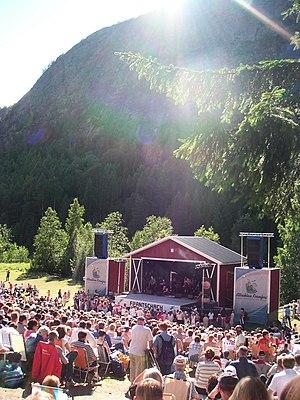
Skuleberget est une montagne située dans l'Ångermanland, près de la côte de la mer Baltique, en Suède. Culminant à 295 m d'altitude, elle domine le paysage et constitue un point de repère notable, avec une silhouette caractéristique formant presque une falaise sur son versant est. La montagne est classée réserve naturelle depuis 1969. Elle fait partie, tout comme le parc national de Skuleskogen à proximité immédiate, du bien Archipel de Kvarken/Haute Côte du patrimoine mondial de l'UNESCO.